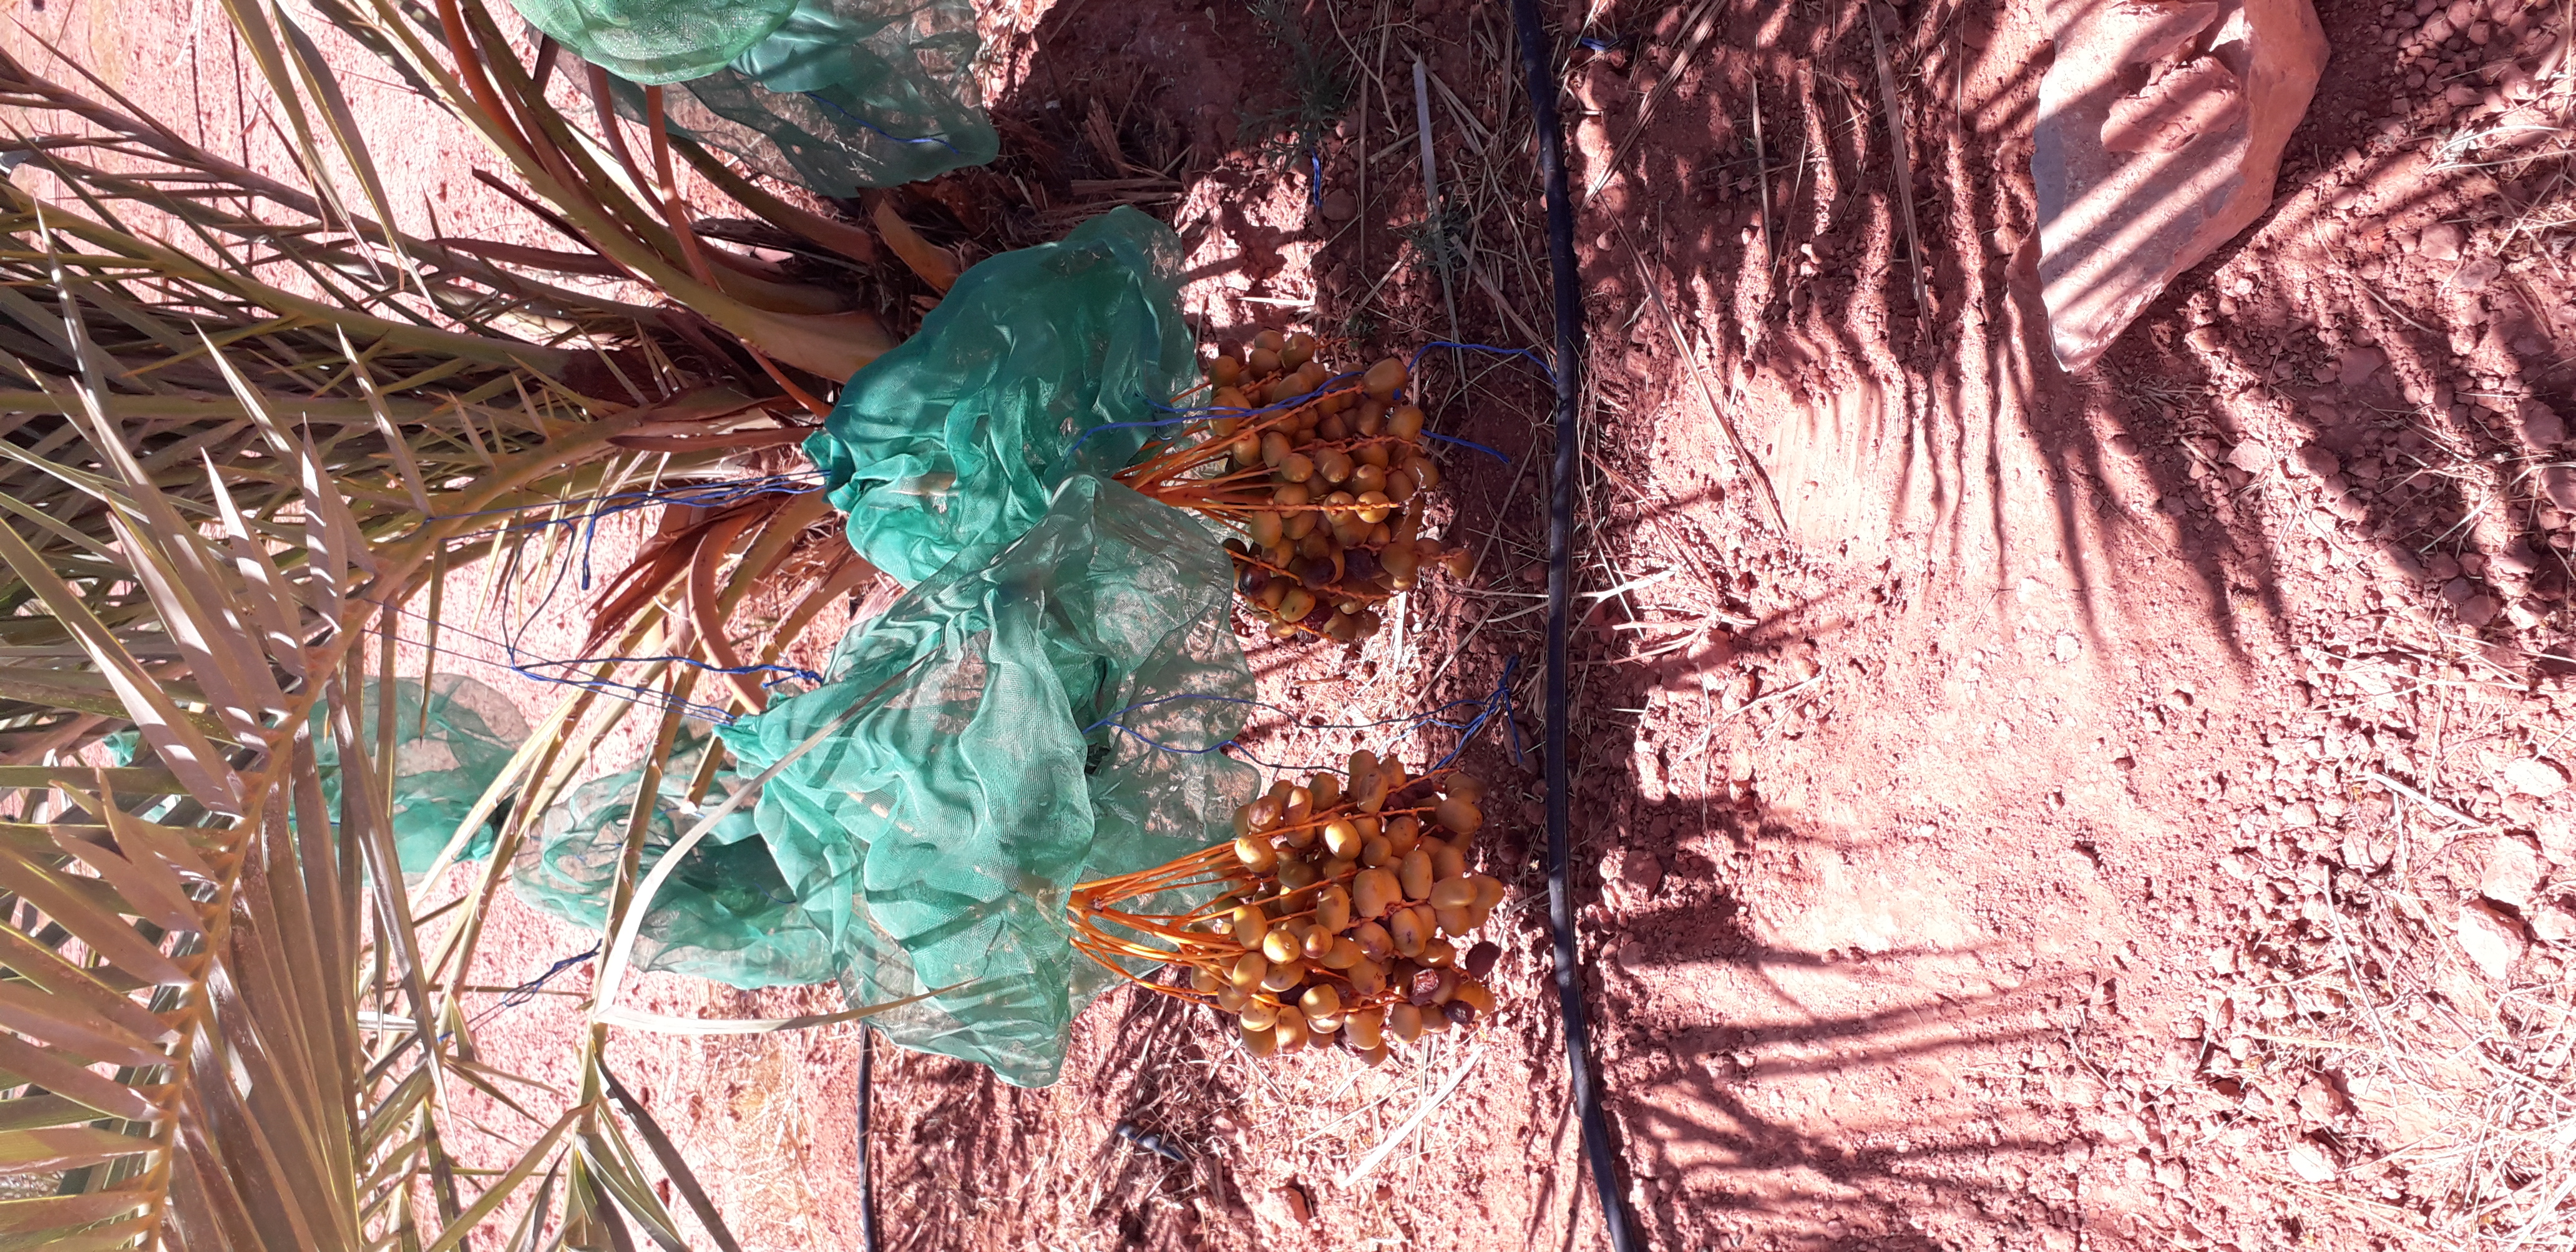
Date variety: Boufagous